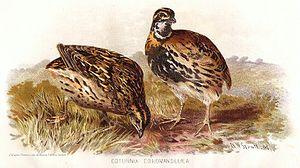
Coturnix coromandeliea = Coturnix coromandelica (Caille nattée)
La Caille nattée est une espèce d'oiseaux de la famille des Phasianidae.